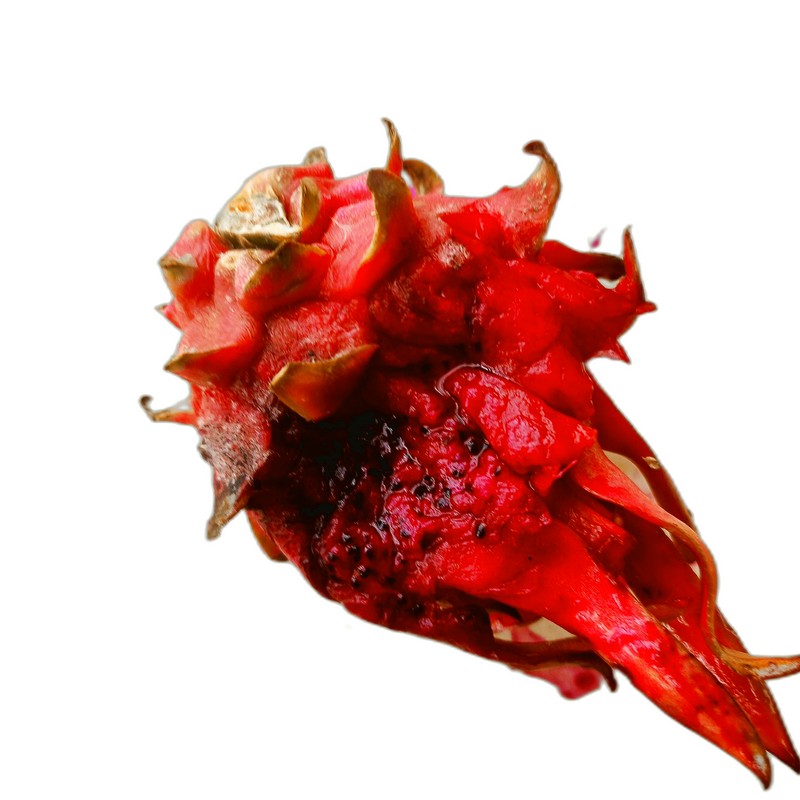
Label: Defect Dragon Fruit